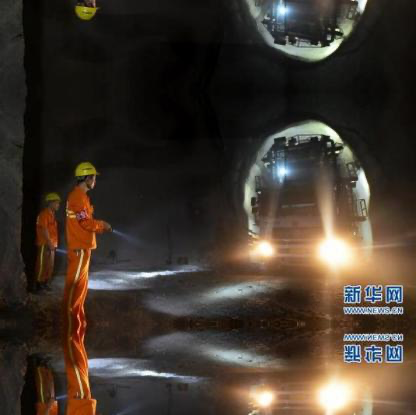
Objects in the image:
label: helmet
label: helmet
label: helmet